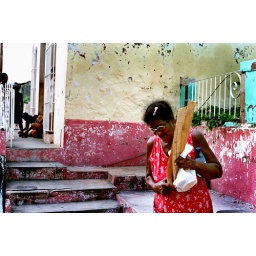
woman in red dress